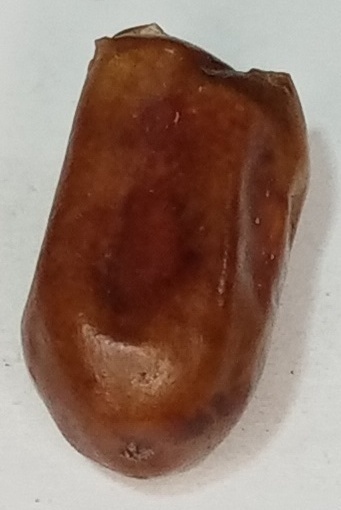
Variety: fasli-toto
Size: medium
Grade: grade-1